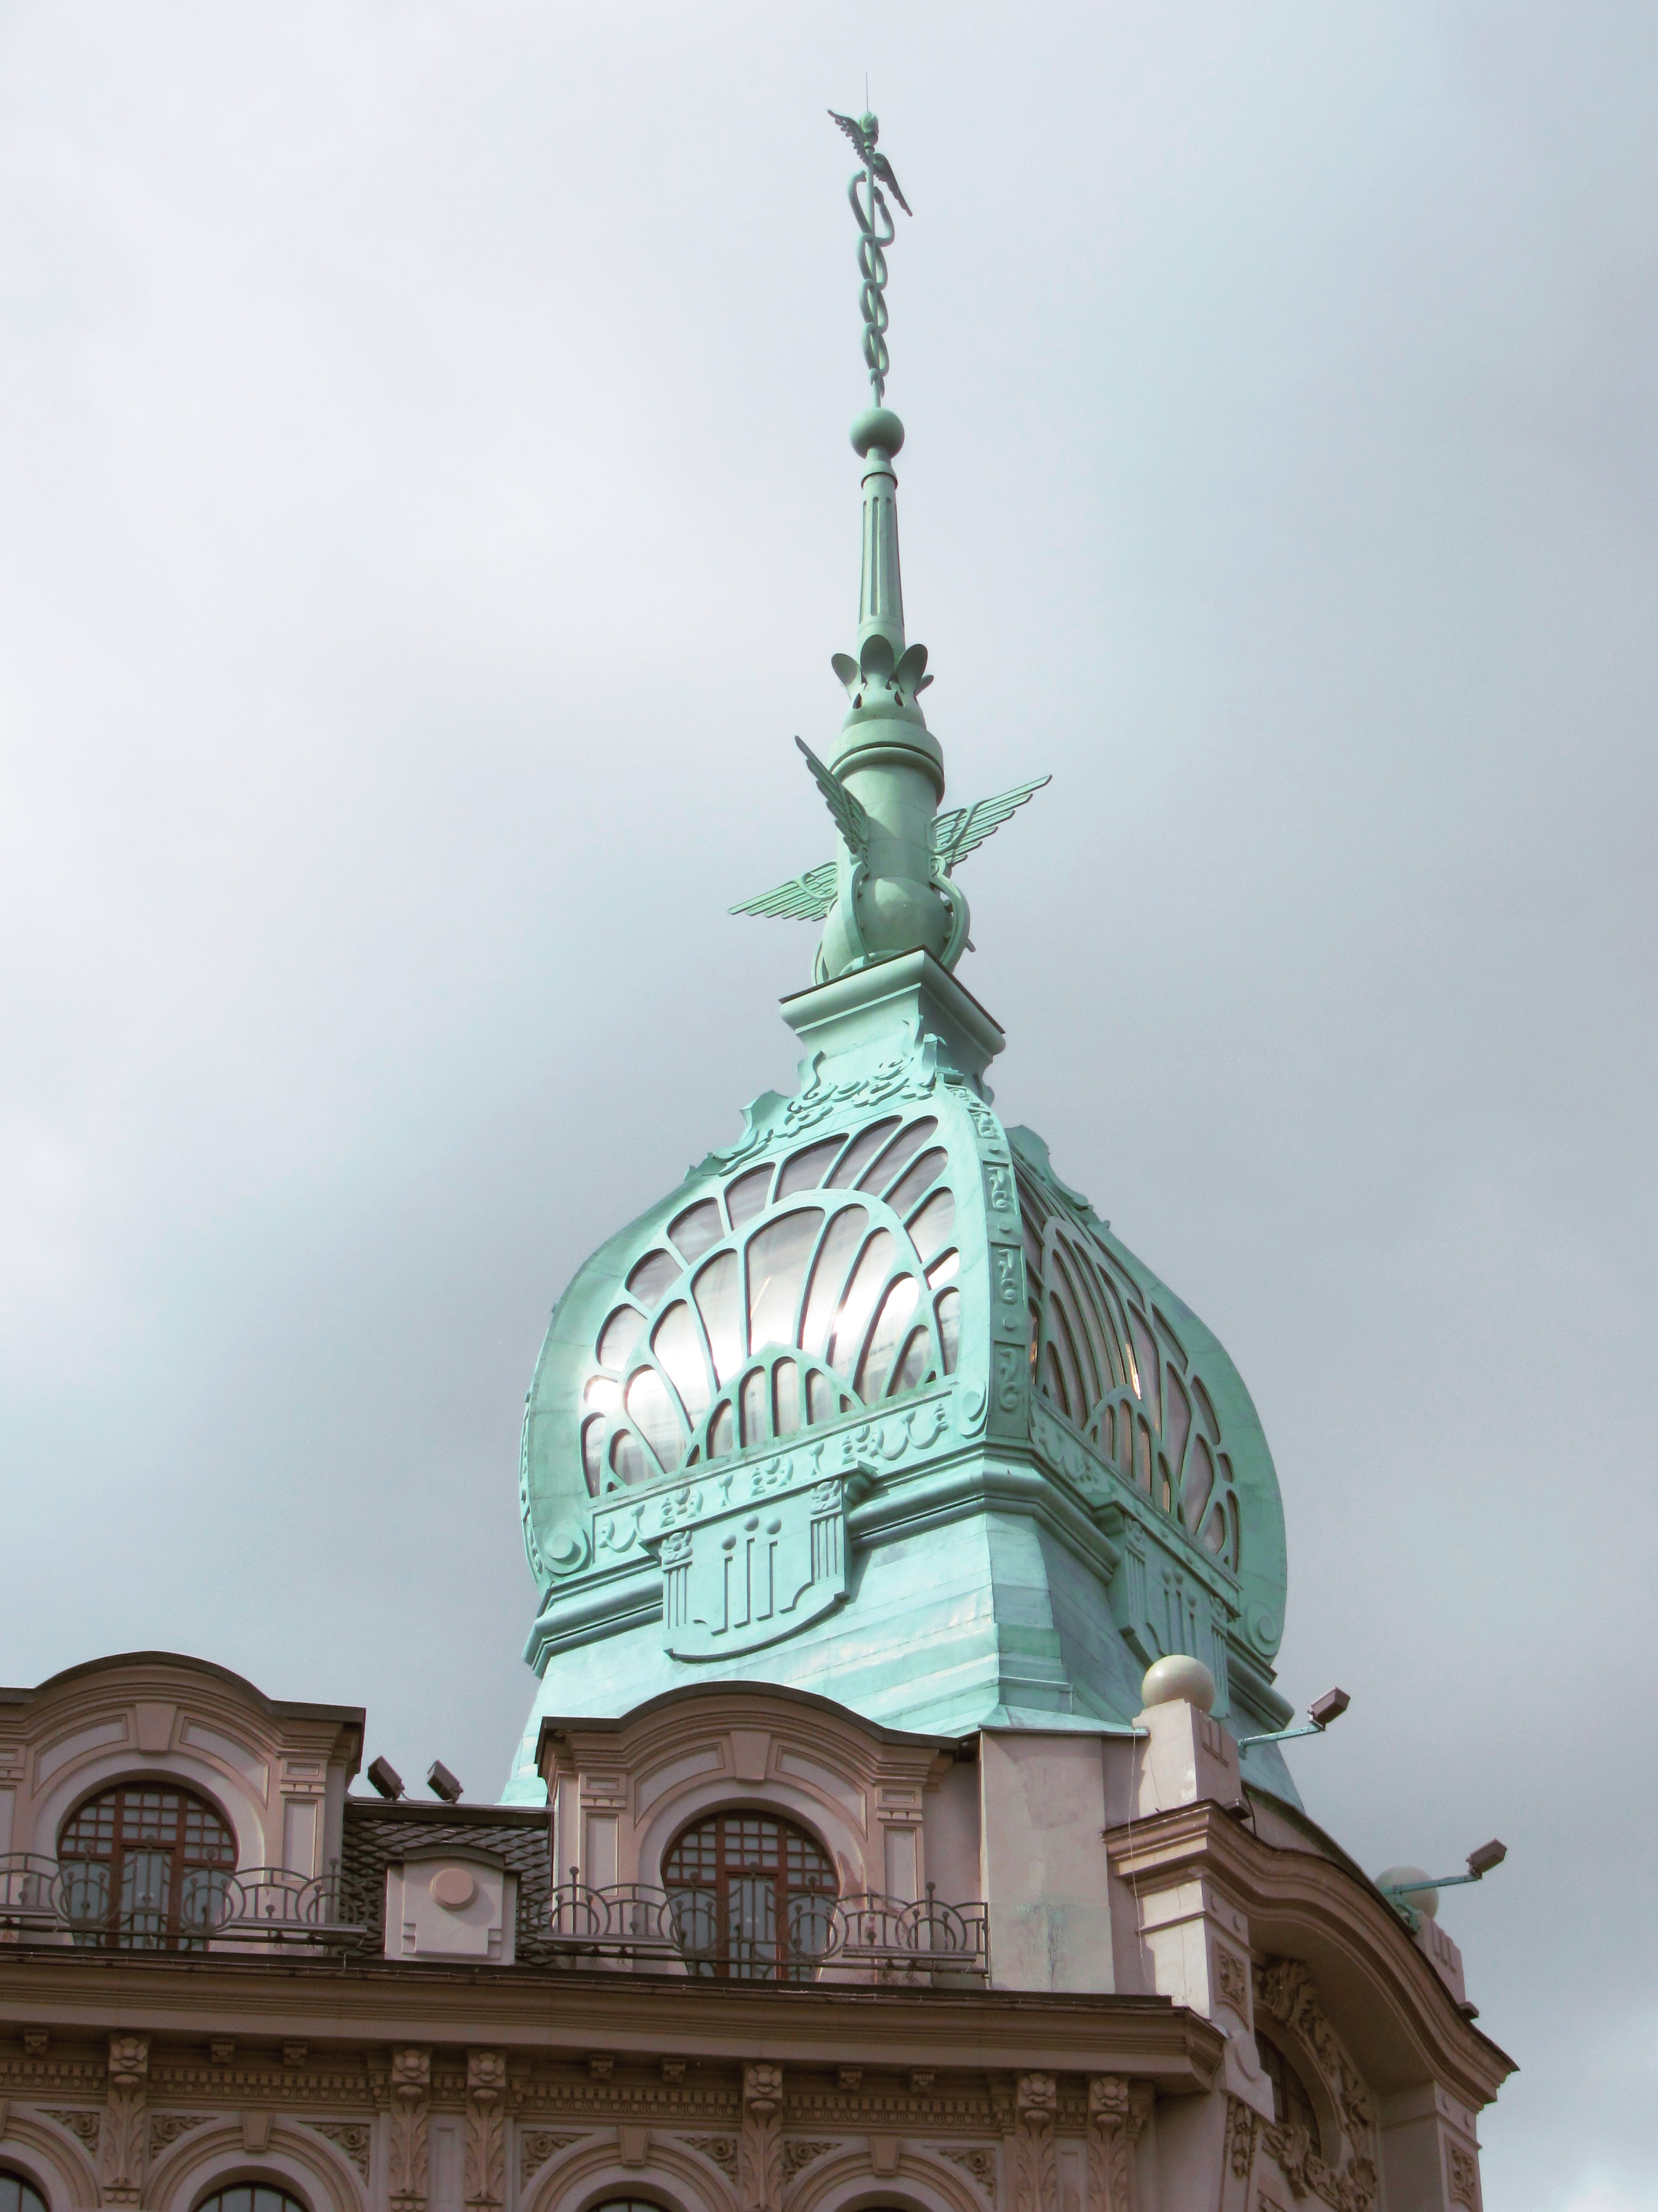
architecture, building, city, urban, monument, statue, green, tower, landmark, facade, cathedral, business, modern, place of worship, art deco, sculpture, capital, spire, steeple, pharmacy, dome, russia, art nouveau, crystals, urban landscape, st petersburg